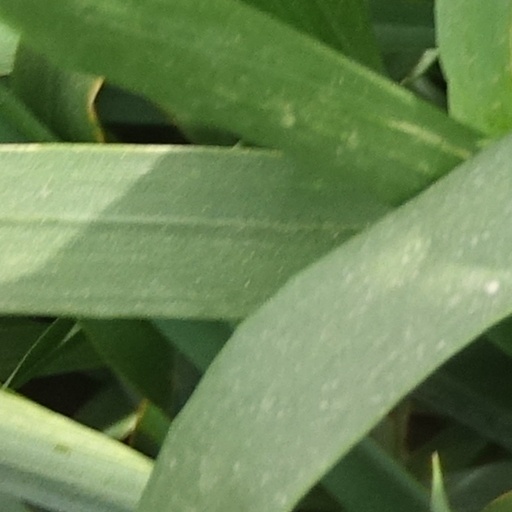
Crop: wheat